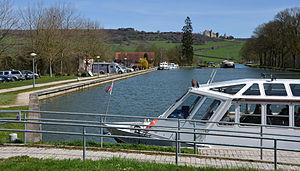
Le canal de Bourgogne à Vandenesse, Côte d'Or, Bourgogne, France. Port d'Escommes, vue vers l'Est avec Châteauneuf (Côte-d'Or) en arrière-plan sur sa butte. Tout au bout de la partie du canal visible ici, on aperçoit les barrières blanches de l'écluse du Fourneau n° 9.
Vandenesse-en-Auxois est une commune française située dans le canton d'Arnay-le-Duc, dans le pays de l'Auxois en Côte-d'Or, Bourgogne, région administrative de Bourgogne-Franche-Comté.
La Vandenesse est une rivière française qui coule dans le département de la Côte-d'Or, en région Bourgogne-Franche-Comté, et un affluent de l'Ouche en rive gauche, donc un sous-affluent du Rhône par la Saône.